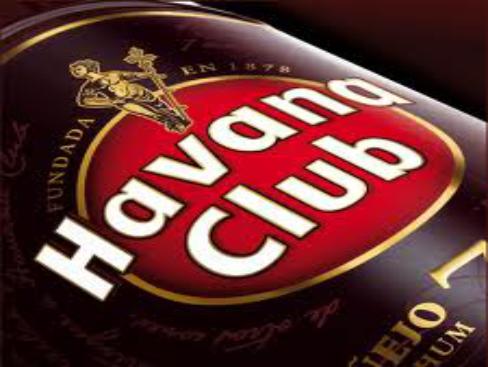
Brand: Havana Club
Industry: Necessities